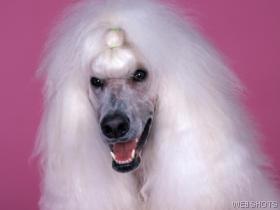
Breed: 316-n000118-standard_poodle